Byzantine art

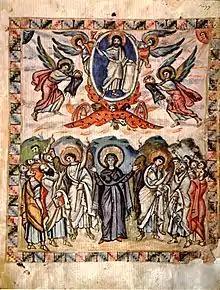
Miniatures of the 6th-century Rabula Gospel (a Byzantine Syriac Gospel) display the more abstract and symbolic nature of Byzantine art

Due to subsequent rebuilding and destruction, relatively few Constantinopolitan monuments of this early period survive. However, the development of monumental early Byzantine art can still be traced through surviving structures in other cities. For example, important early churches are found in Rome (including Santa Sabina and Santa Maria Maggiore), and in Thessaloniki (the Rotunda and the Acheiropoietos Basilica).